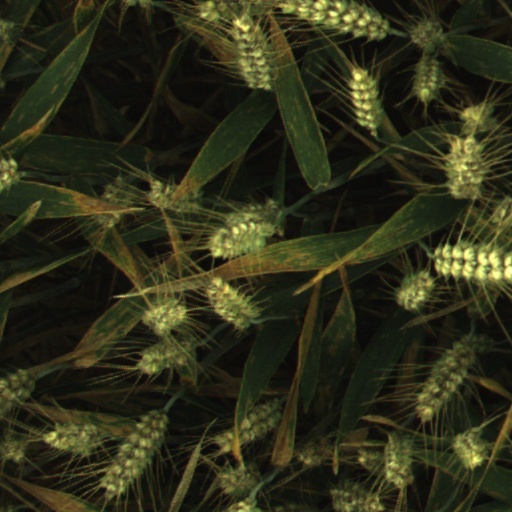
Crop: wheat